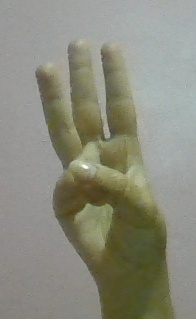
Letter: thaa